Colin McColl (director)

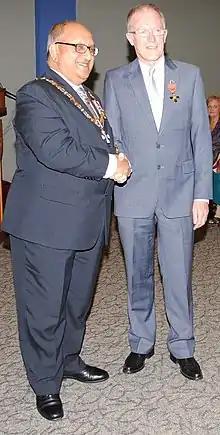
McColl (right), after his investiture as an Officer of the New Zealand Order of Merit by the governor-general, Sir Anand Satyanand, in 2010

Colin William McColl (born 1948) is a New Zealand director in theatre, opera and television. He is a leading figure in the world of professional theatre in the country, winning numerous awards as well as working internationally with major national companies. McColl's career spans more than 30 years in the performing arts where he has also been an actor and a producer. He has won Best Director at the Chapman Tripp Theatre Awards three times, received the prestigious Arts Laureate Award in 2007 and was made an Officer of the New Zealand Order of Merit in 2010. McColl was born in Naenae, Lower Hutt.